Byzantine–Bulgarian war of 913–927

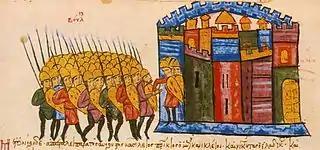
The Bulgarian army captures Adrianople after a siege in 914

The first steps of the regency were to attempt to divert Simeon's attack. Nicholas Mystikos sent a letter which, while praising the wisdom of Simeon, accused him of attacking an "orphan child" (i.e., ConstantineVII) who had done nothing to insult him, but his efforts were in vain. Toward the end of July 913 the Bulgarian monarch launched a campaign at the head of a large army, and in August he reached Constantinople unopposed. The head of the Byzantine chancery, Theodore Daphnopates, wrote about the campaign fifteen years later: "There was an earthquake, felt even by those who lived beyond the Pillars of Hercules." The Bulgarians besieged the city and constructed ditches from the Golden Horn to the Golden Gate at the Marmara Sea. Since Simeon had studied at the University of Constantinople and was aware that the city was impregnable to a land attack without maritime support, those actions were a demonstration of power, not an attempt to assault the city. Soon, the siege was lifted and "kavhan" (first minister) Theodore Sigritsa was sent to offer peace. Simeon had two demandsto be crowned Emperor of the Bulgarians and to betroth his daughter to ConstantineVII, thus becoming father-in-law and guardian of the infant emperor.